Mary Jane Manigault

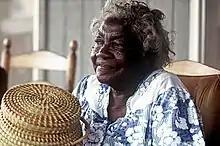
Manigault in 1984

Mary Jane Manigault (June 13, 1913 – November 8, 2010) was a sweetgrass basket maker from Mount Pleasant, South Carolina. She began sweetgrass basket-weaving at a young age, and the tradition has been continued by her children and grandchildren. The art of sweetgrass basket-weaving is an important tradition in the Gullah culture and has been a prominent practice in communities brought over to the United States as early slaves.